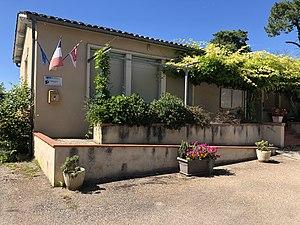
Mairie de Poupas
Poupas est une commune française située dans le département de Tarn-et-Garonne, en région Occitanie.